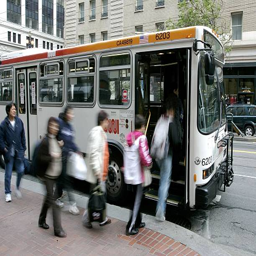
passengers board a bus along filming location .